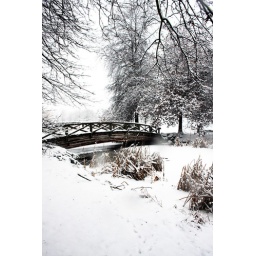
wooden bridge over the snow...